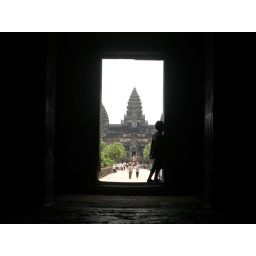
Angkor Wat - a boy and the wat framed in the inner gate door